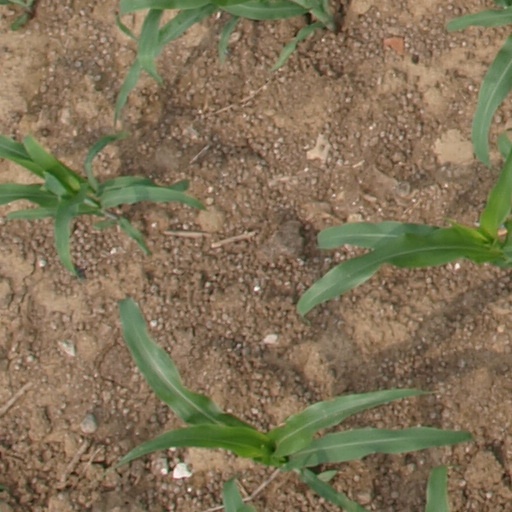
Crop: maize; corn